The Vicar of Christ

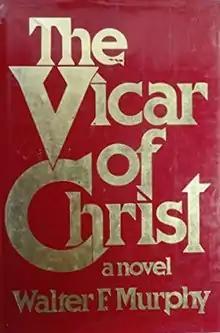
First edition

The Vicar of Christ is a bestselling 1979 novel by Walter F. Murphy. The novel tells the life story of the fictional Declan Walsh, who at various stages of his life is a Medal of Honor recipient for actions during the Korean War, Chief Justice of the United States, and finally Pope Francis I (Latin: Franciscus Primus).